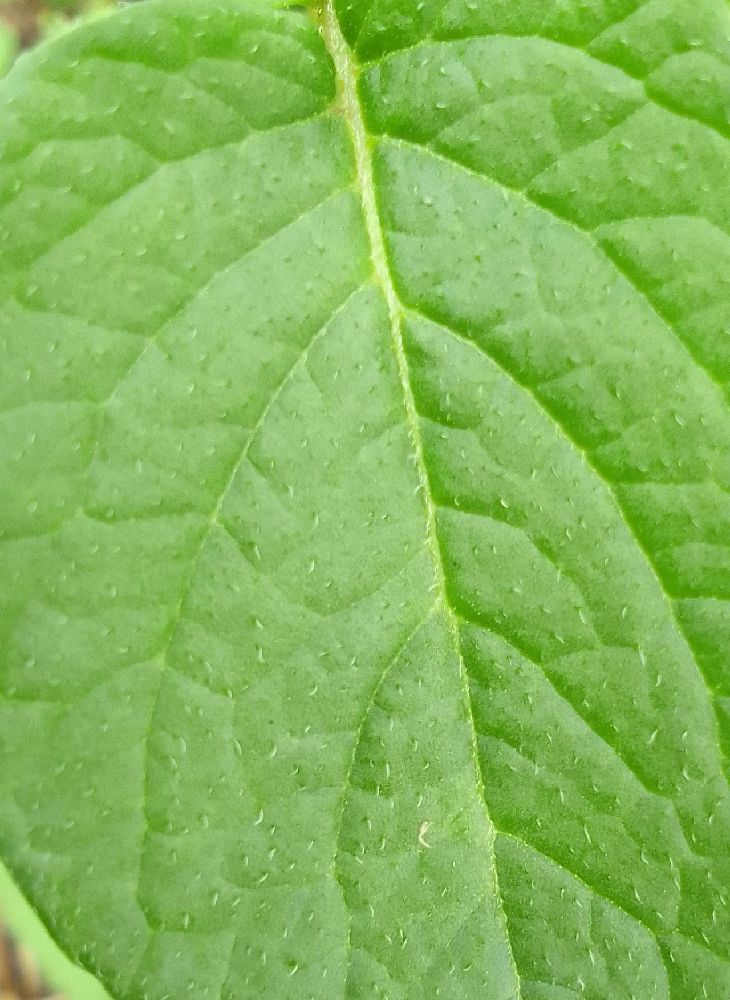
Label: Healthy